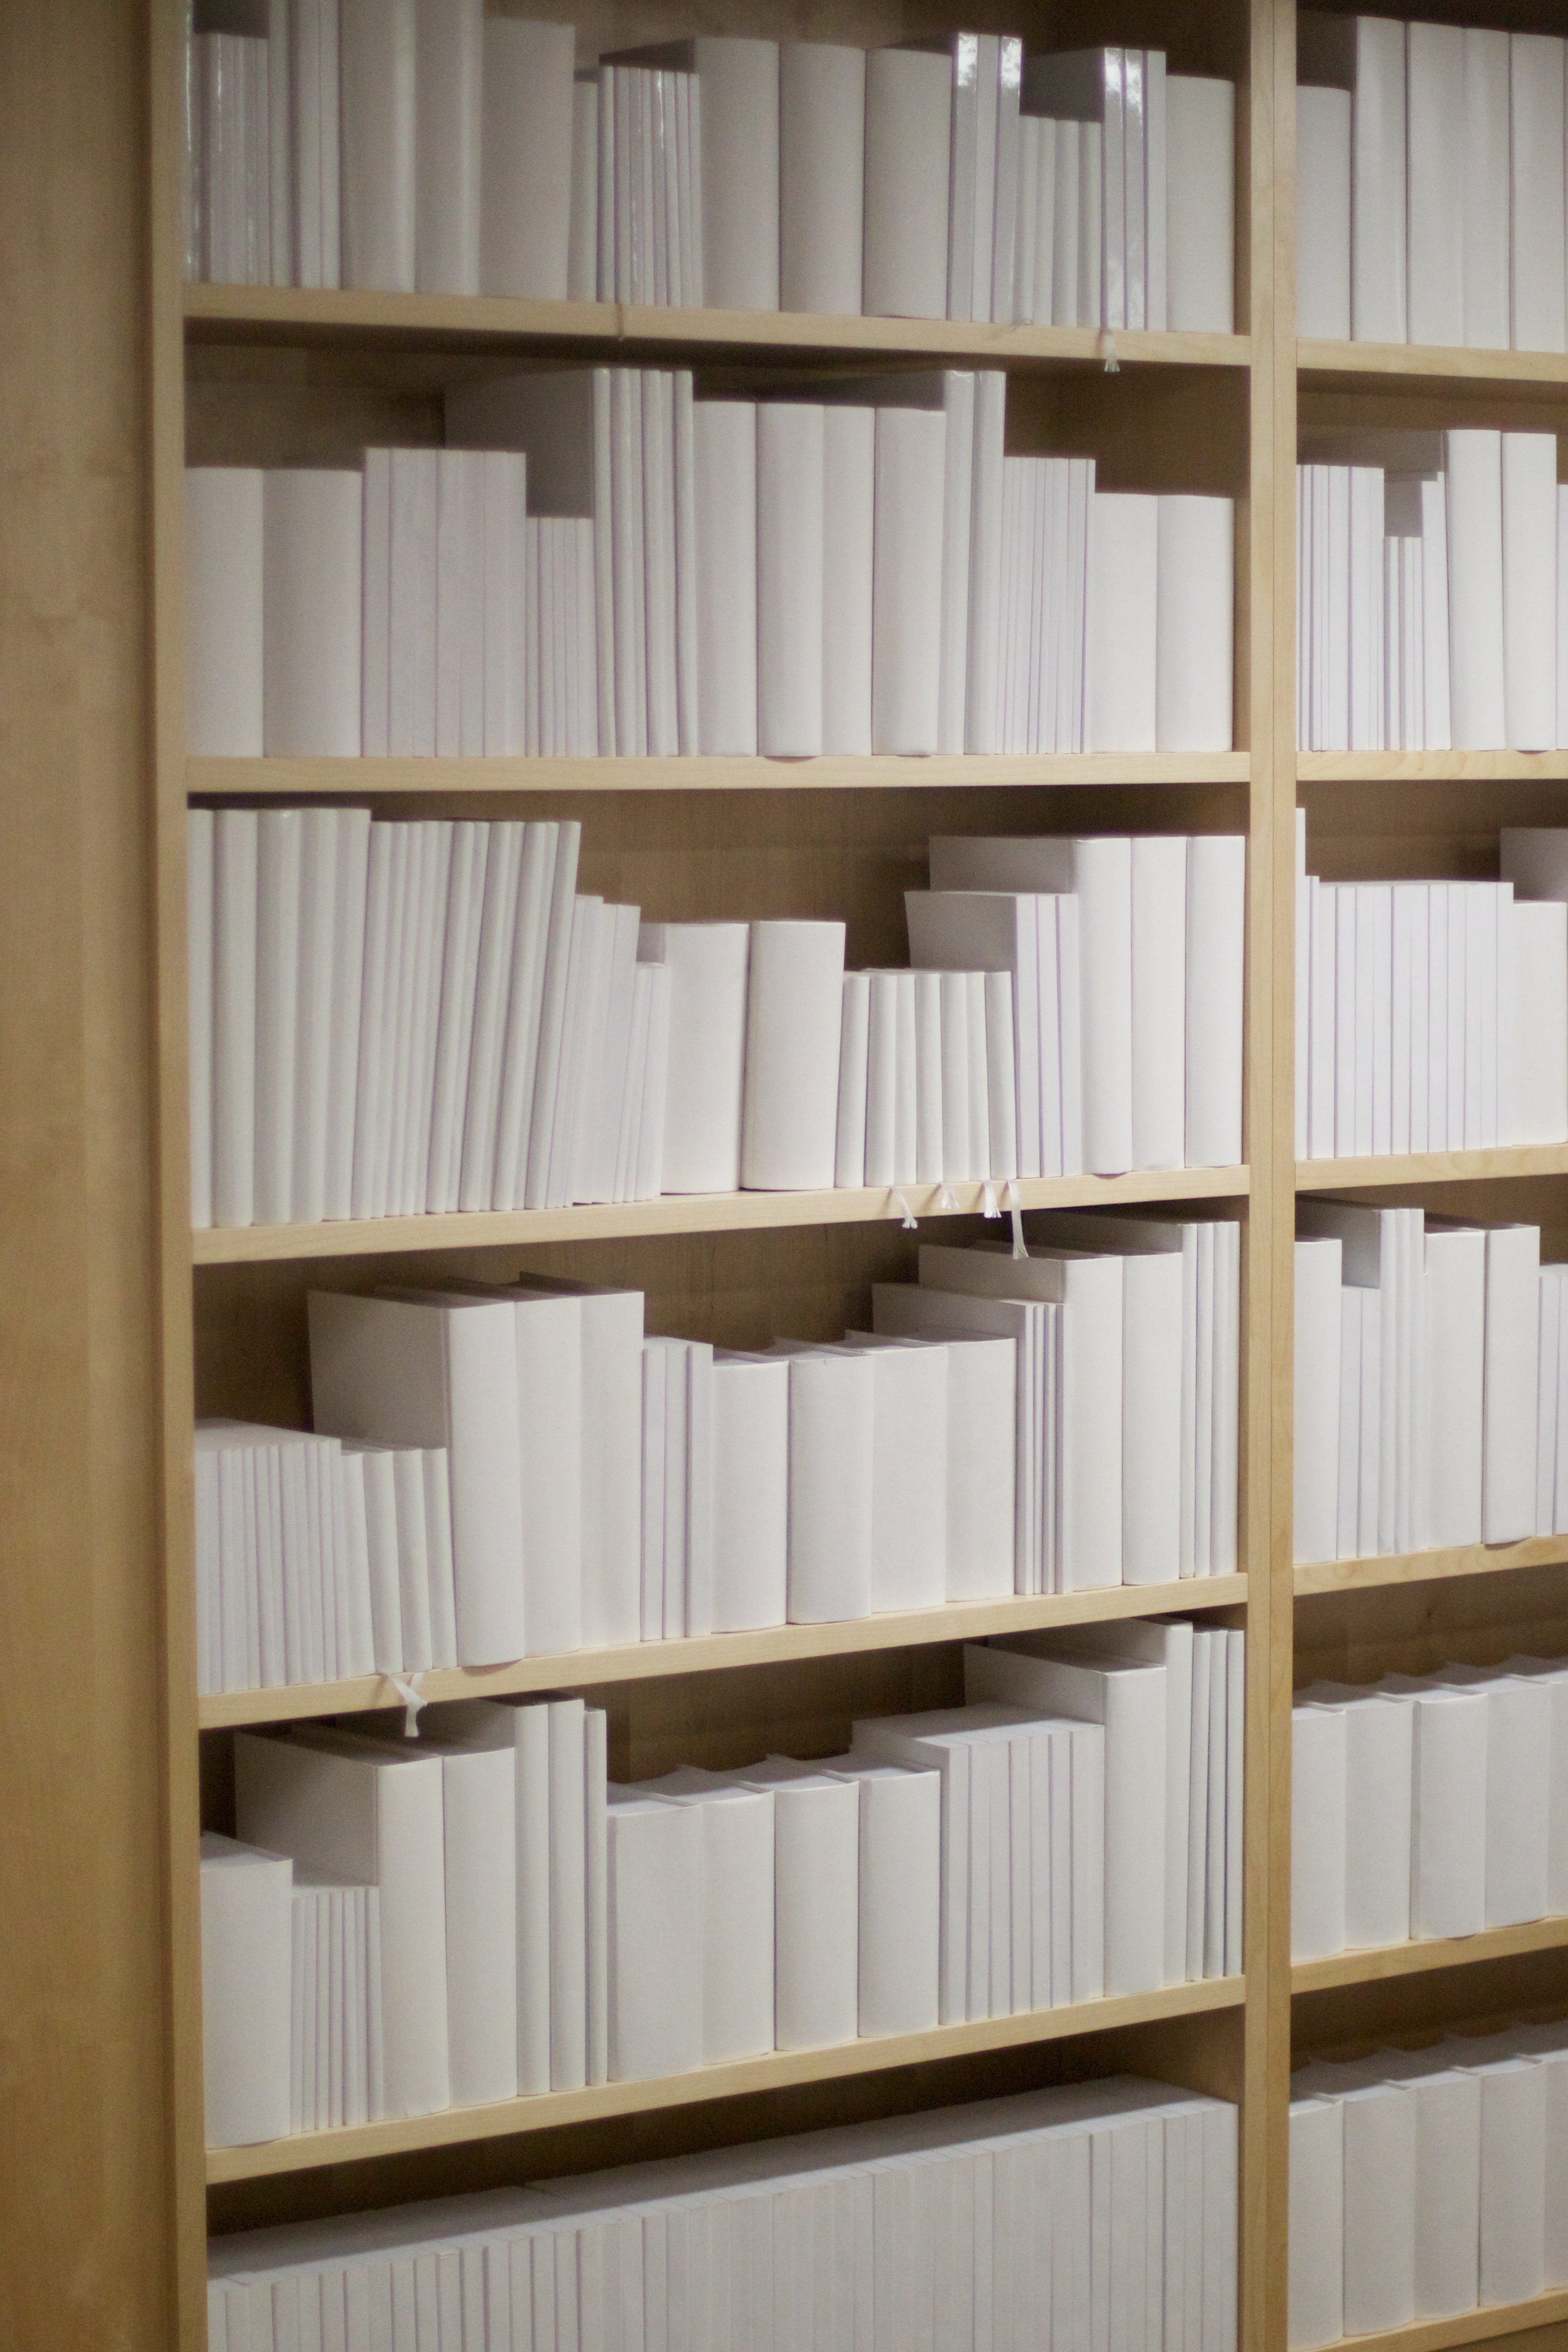
wood, shelf, furniture, room, interior design, bookcase, shelving, auodyssey, cupboard, window covering, cabinetry